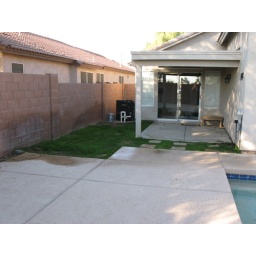
sliding glass door, and yes, if you water it, it will grow (grass in AZ)